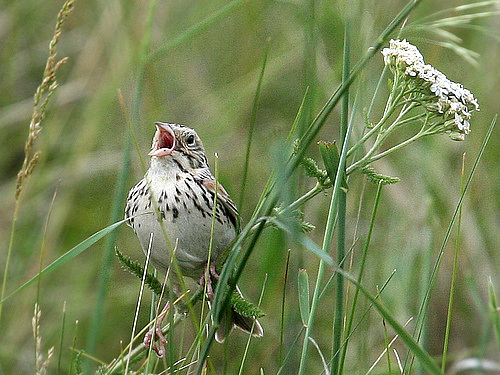
this bird has a black and white breast, black and white primaries and a small sharp bill.
this is a white bird with black streaks on its breast and a brown head.
this bird has a white breast, belly and vent, speckled black and white throat, back and wings, and brown rectrices with white edges on them.
small to medium white black and brown bird with long tarsus and medium beak
this bird is a light tan with dark flecks of color along its chest, a relatively small, pointed triangular beak, and a mixture of brown and some light yellow coloring on its cheekpatch and by its eyering.
this small bird has speckled black plumage, with a white breast and a pinkish beak, tarsus and feet.
this bird is black and white in color, with a sharp beak.
a small bird with a white belly, and a black spots on the chest.
a white-bellied bird with black flecks on the breast, brown coverts, and a grey crown and eyebrow.
this small bird has a white head with dark stripes, a white belly with dark stripes.
Species: Baird Sparrow